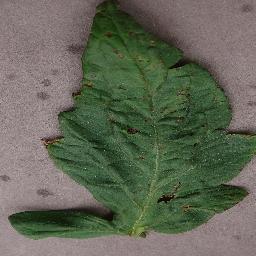
Label: Tomato___Bacterial_spot